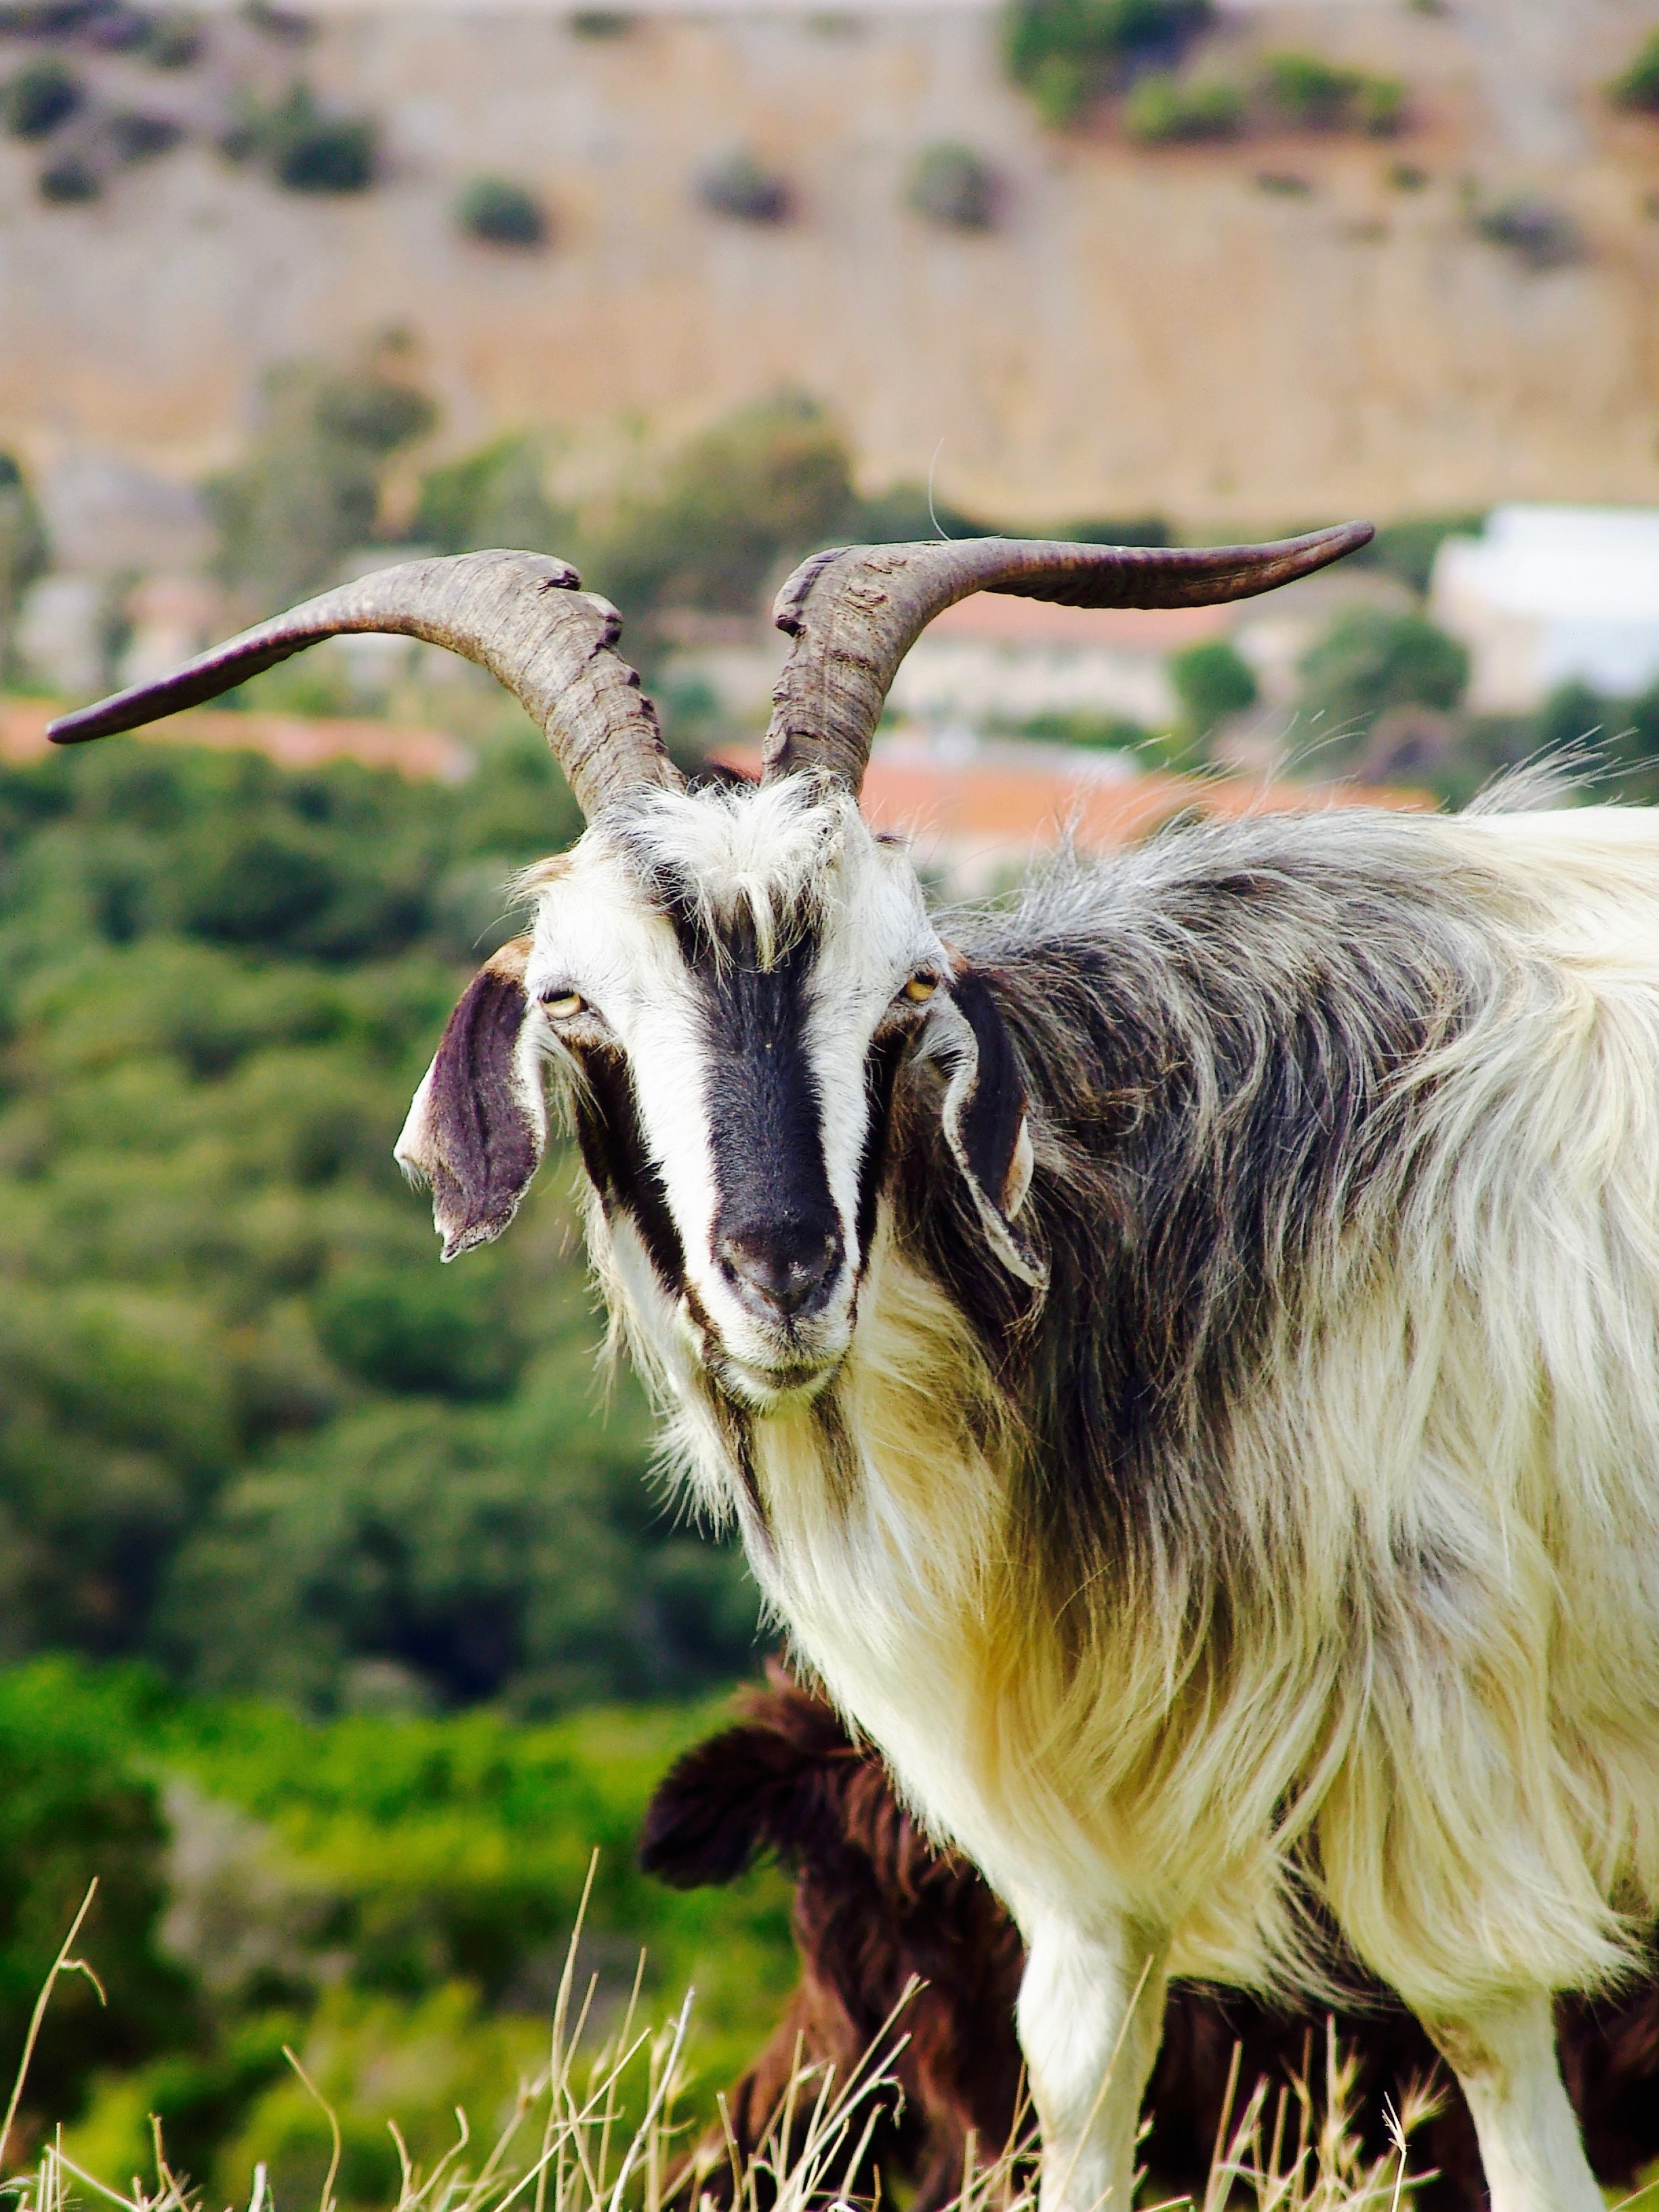
landscape, nature, grass, meadow, wildlife, goat, horn, pasture, livestock, sheep, mammal, italy, fauna, trees, goats, mountains, vertebrate, olives, alm, sardinia, cow goat family